Central Avenue Historic District (Dayton, Ohio)

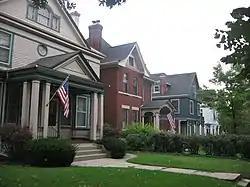
Houses in the district

The Central Avenue Historic District is a small segment of the larger Grafton Hill neighborhood of Dayton, Ohio, United States. Composed of just two blocks near the border between Grafton Hill and Dayton View, the historic district comprises a cohesive collection of houses dating primarily from the turn of the 20th century, and it has been named a historic site.